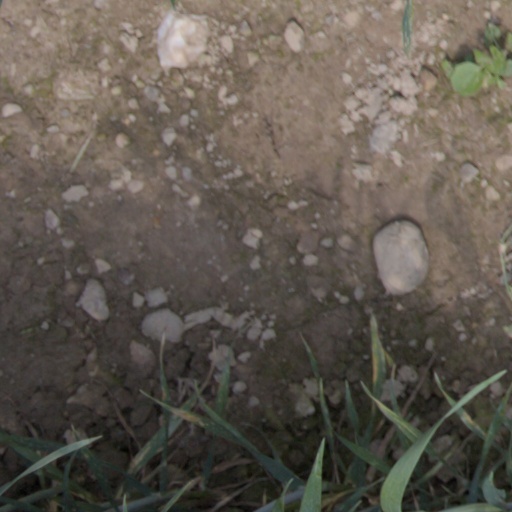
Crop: wheat